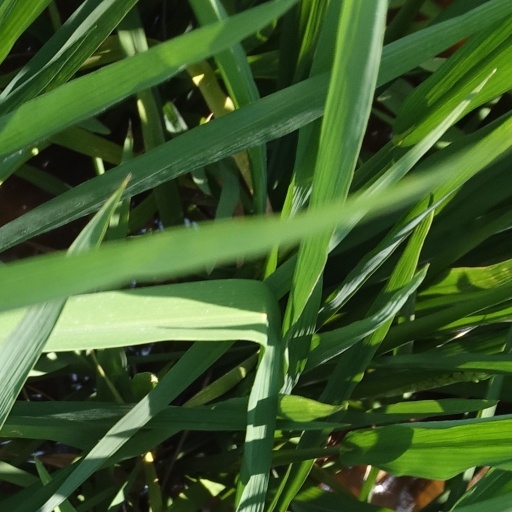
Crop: rice